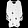
Label: Dress